John Fawcett Gordon

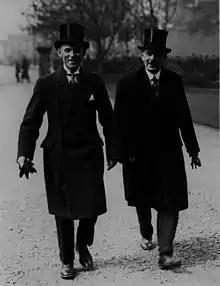
John F. Gordon MP (left) and Northern Irish Prime Minister John Andrews, 1940s at Stormont.

John Fawcett Gordon PC(NI) (13 May 1879 – 21 June 1965) was a politician in Northern Ireland.